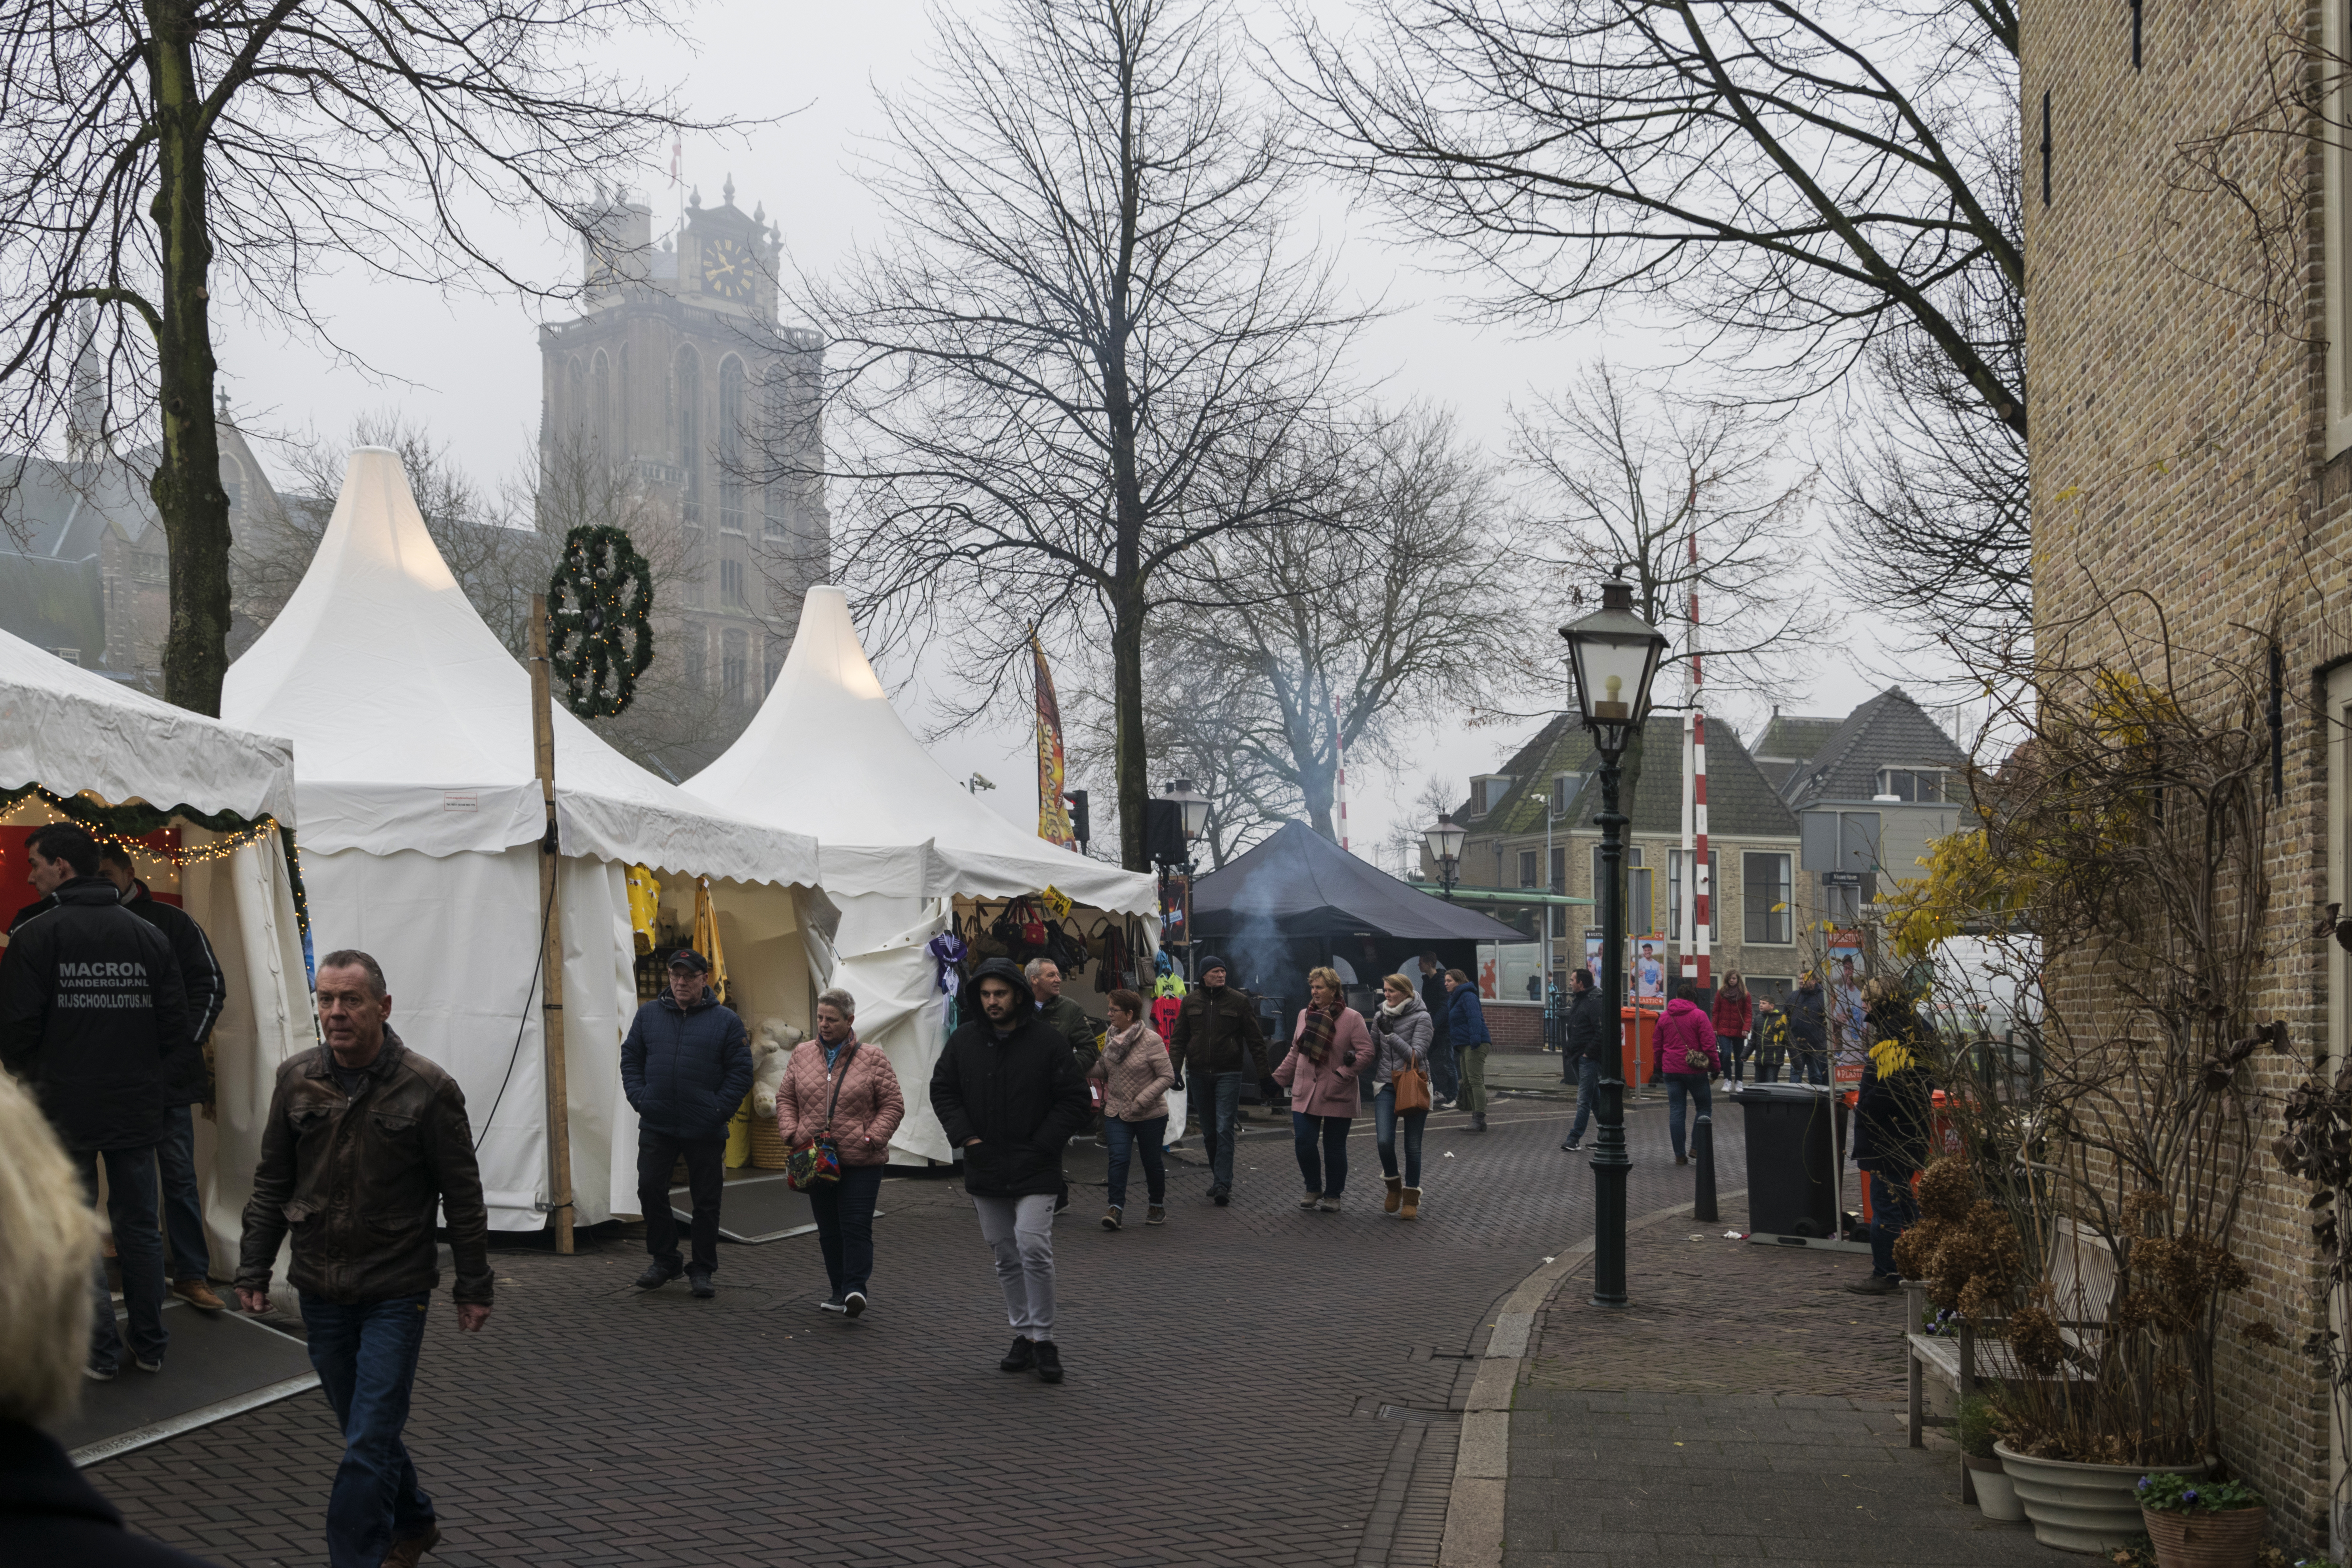
pedestrian, winter, road, street, city, crowd, spring, nikon, season, nederland, netherlands, paulvandevelde, pdvandevelde, padagudaloma, dordrecht, kerstmarkt, nederlandinfotos, neighbourhood